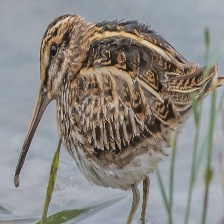
Species: JACK SNIPE
Scientific name: LYMNOCRYPTES MINIMUS